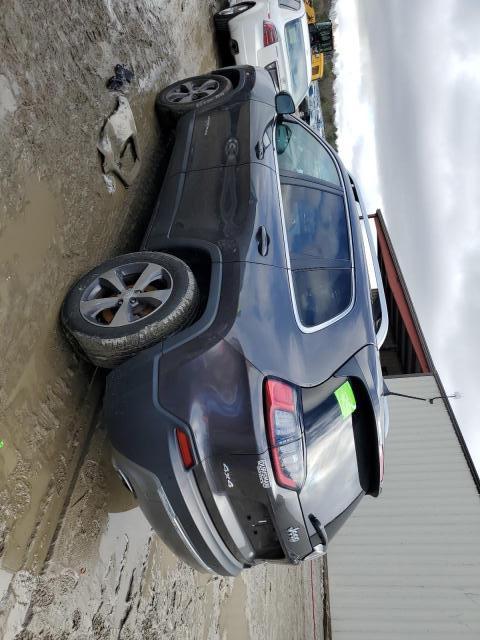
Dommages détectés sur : plaque d'immatriculation arrière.
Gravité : majeur